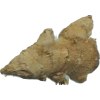
Label: ginger